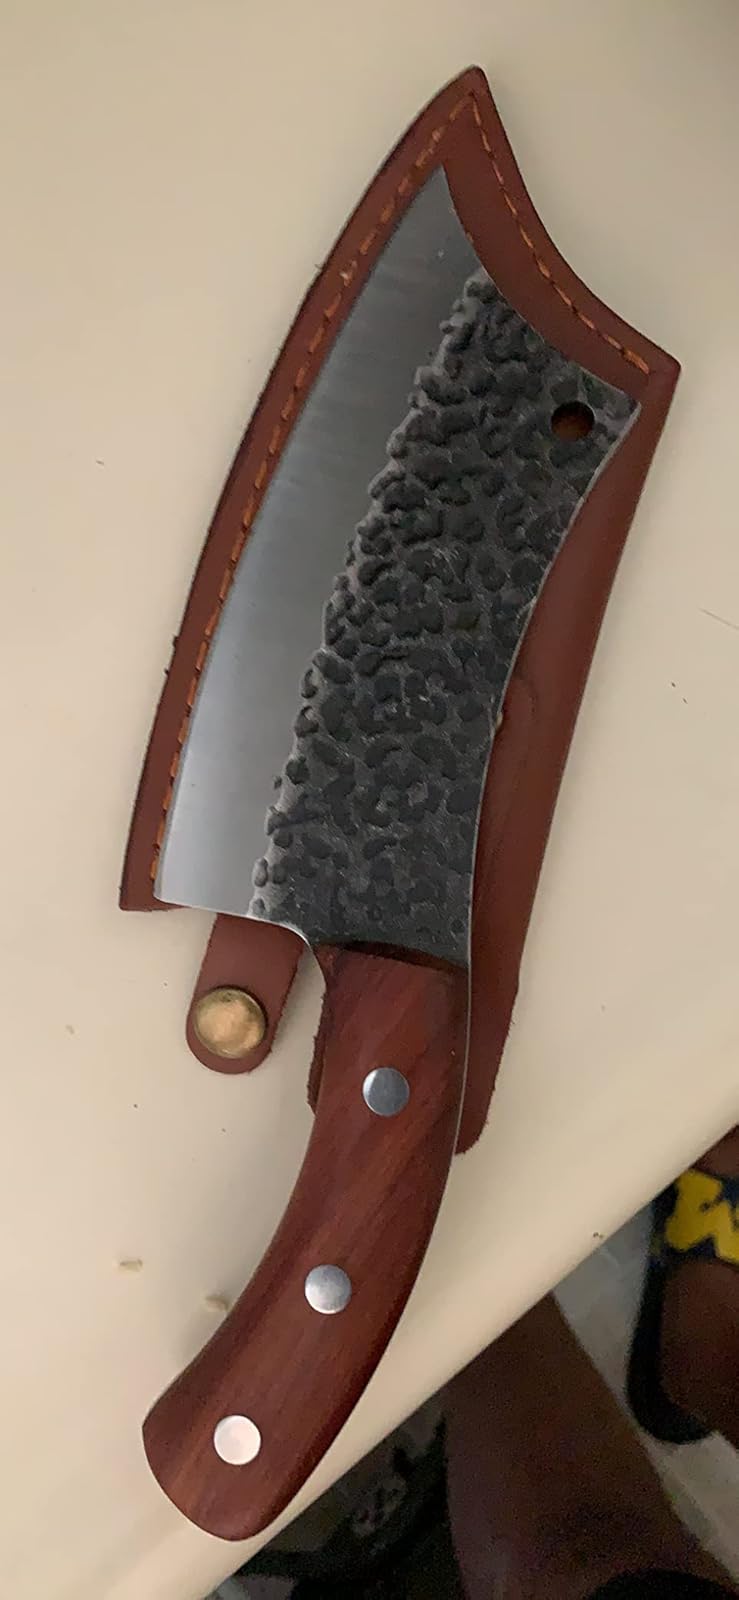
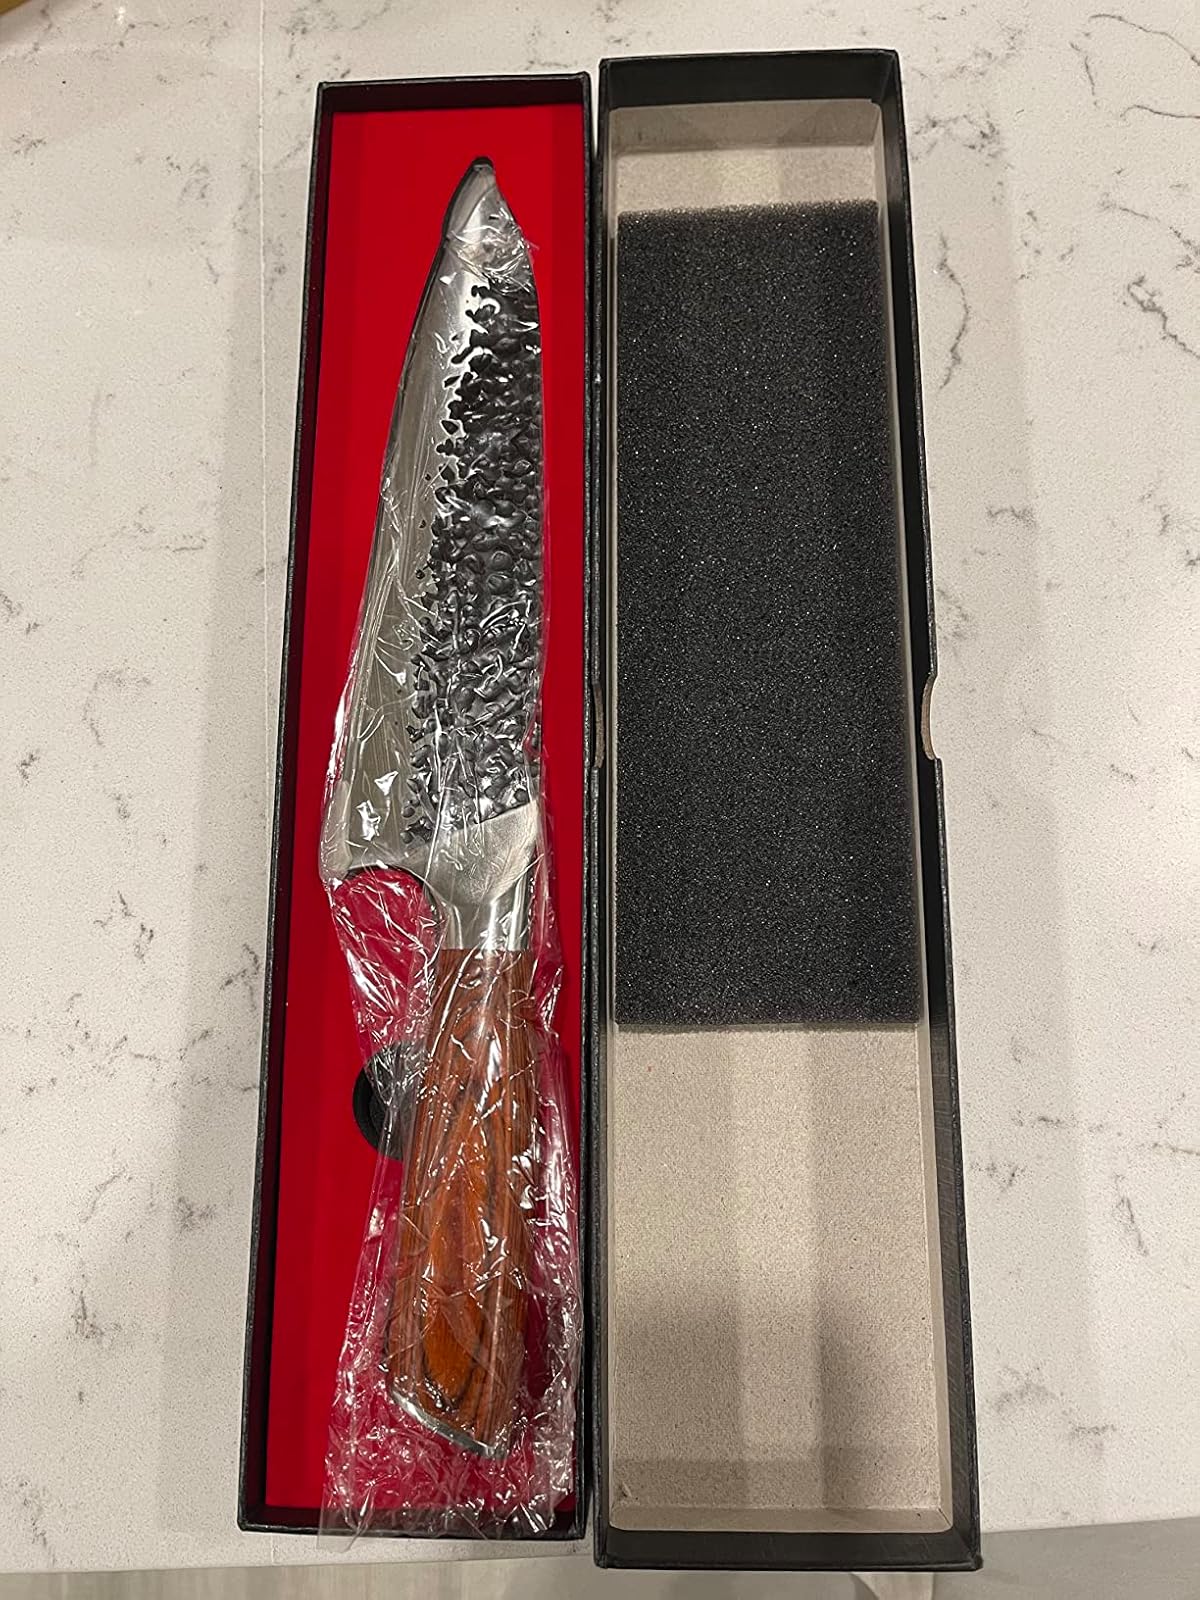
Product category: items_knife
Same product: no